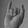
ASL letter: I